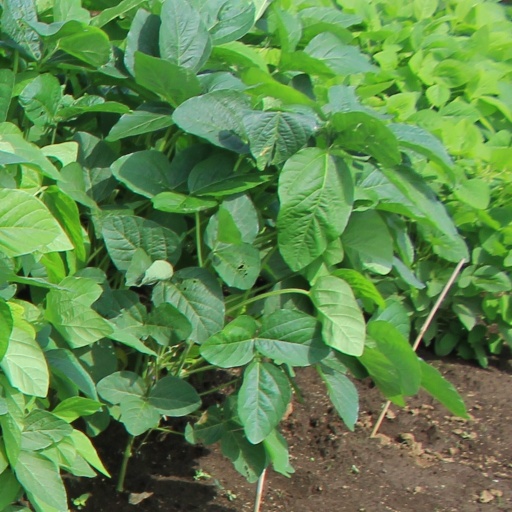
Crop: soybean